International Travelette

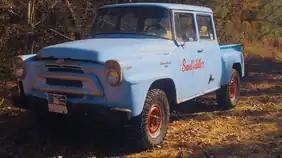
1958 A-120 Travelette 4x4 (showing three-door cab)

International introduced the Travelette for 1957 production. Based on the newly introduced A series pickup truck, the Travelette added a rear seat to the cab by using the body structure of the Travelall wagon (analogous to the full-size SUVs of today), including its second passenger-side door. To allow for a full-size pickup truck bed, the wheelbase of the Travelette was extended to . As with the standard International pickup truck and the Travelall wagon, the Travelette was offered with both rear-wheel drive and 4-wheel drive.